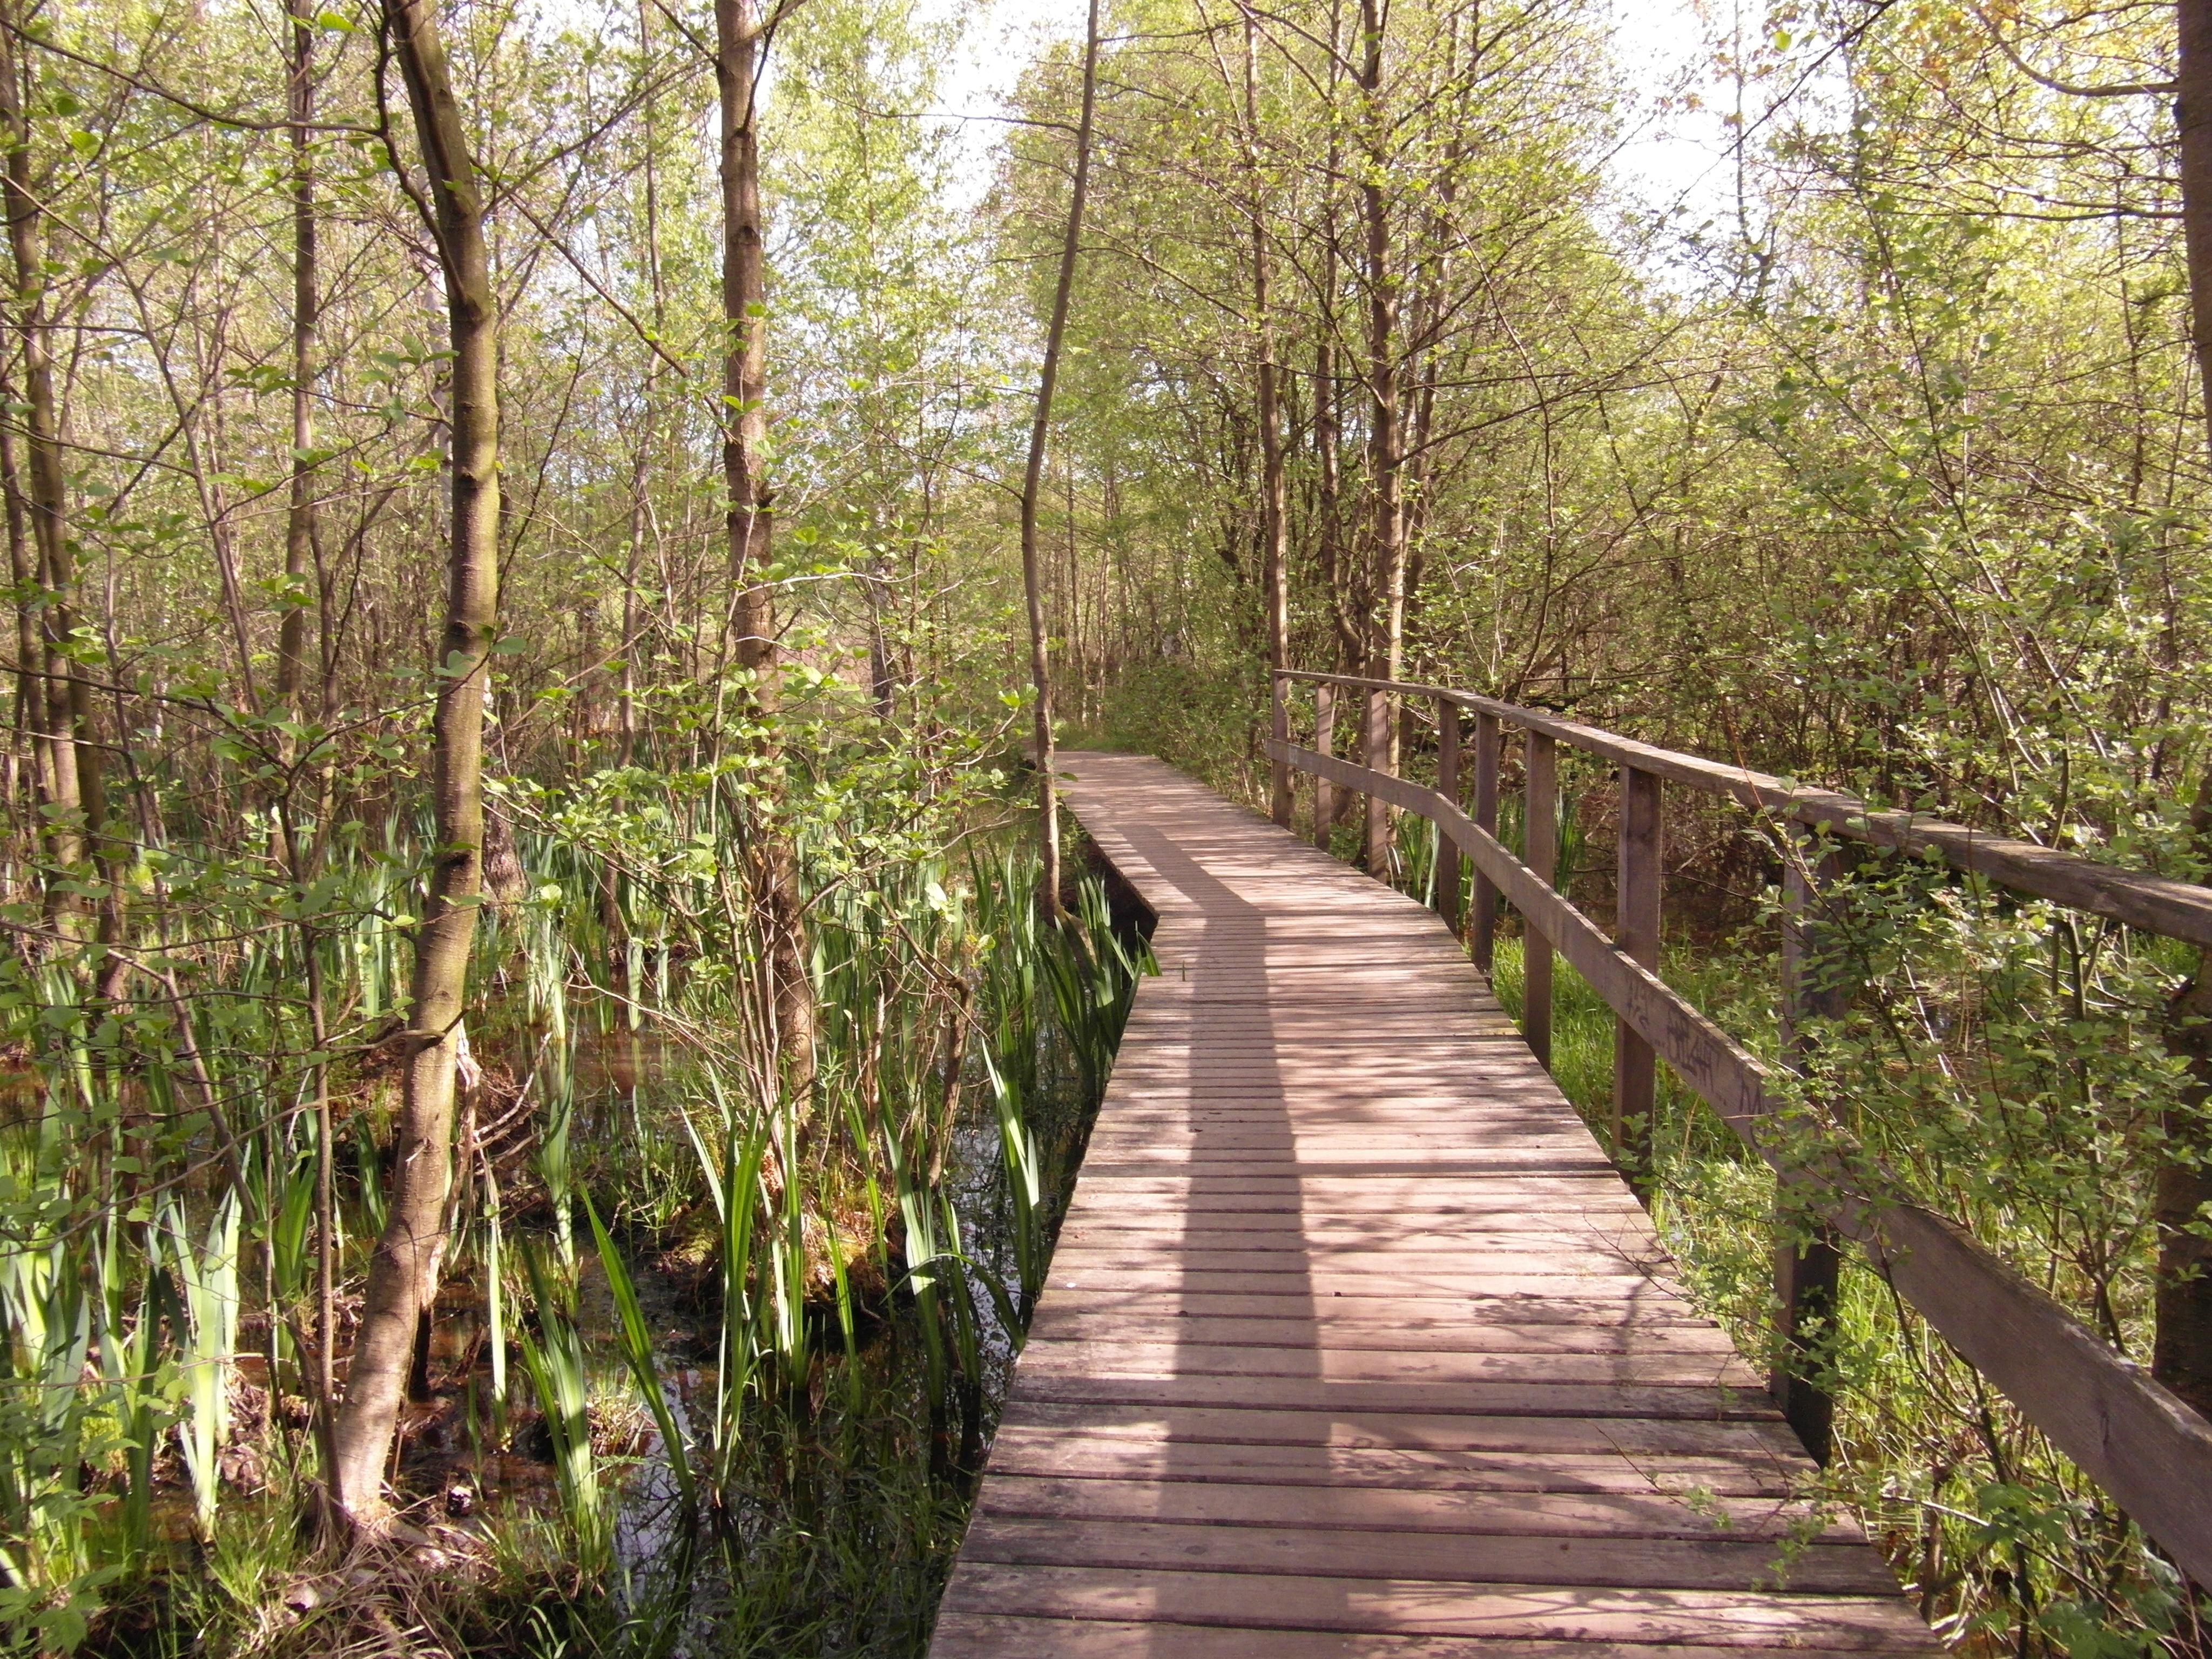
tree, nature, forest, light, hiking, trail, bridge, walkway, reed, web, spring, jungle, birch, autumn, moor, rainforest, wetland, hell, woodland, may, habitat, moist, away, ecosystem, nature conservation, recovery, nature reserve, state park, old growth forest, natural environment, temperate broadleaf and mixed forest, nonbuilding structure